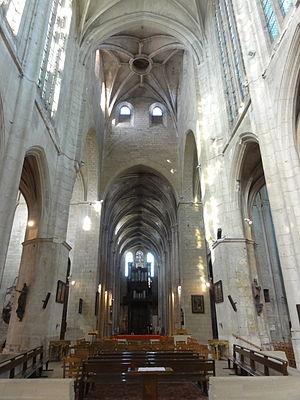
Chœur, vue vers l'ouest.
L'église Saint-Étienne de Beauvais est une église catholique paroissiale située à Beauvais, chef-lieu du département de l'Oise, rue de l'Étamine. Sa fondation à la fin du IIIᵉ siècle est due à saint Firmin. L'on ignore son premier vocable, mais elle a longtemps été dédiée à saint Vaast d'Arras, et un chapitre a existé sous ce titre de 1072 à 1742. Même avant le début de la construction de l'église actuelle au début du XIIᵉ siècle, l'église Saint-Étienne est le centre de la vie municipale, et bien que située en dehors de la cité épiscopale, sa paroisse est l'une des plus importantes de la ville. Sa nef et son transept sont de style roman, hormis les deux premières travées de la nef reconstruites après un incendie à la fin du XIIᵉ siècle, et les murs orientaux du transept en grande partie remaniés au XVIᵉ siècle. Dans la nef, l'on trouve une élévation à trois étages avec triforium. Le voûtement d'ogives des bas-côtés a vraisemblablement commencé vers 1120, mais l'on suppose que le chœur roman terminé avant cette date était voûté d'ogives dès le départ.